Nikolai Leskov

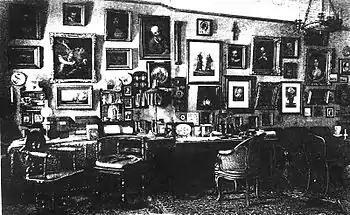
Leskov's study in Saint Petersburg

In retrospect, the majority of Leskov's legacy, documentary in essence, could be seen as part of the 19th century raznochintsy literature which relied upon the 'real life sketch' as a founding genre. But, while Gleb Uspensky, Vasily Sleptsov and Fyodor Reshetnikov were preaching "the urgent need to study the real life of the common people," Leskov was caustic in his scorn: "Never could I understand this popular idea among our publicists of 'studying' the life of the common people, for I felt it would be more natural for a writer to 'live' this kind of life, rather than 'study' it," he remarked. With his thorough knowledge of the Russian provinces, competence in every nuance of the industrial, agricultural and religious spheres, including obscure regional, sectarian or ethnic nuances, Leskov regarded his colleagues on the radical left as cabinet theoreticians, totally rootless in their "studies". Leskov was not indifferent to social injustice, according to Bukhstab. "It was just that he viewed social problems as a strict practitioner for whom only personal experience was worthy of trust while none of the theories based on philosophical doctrines held water. Unlike the Social Democrats, Leskov neither believed in the possibility of an agrarian revolution in Russia, nor wanted it to happen, seeing education and enlightenment, often of religious nature, as the factors for social improvement," wrote the biographer.